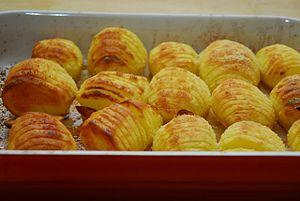
Les hasselbackspotatis sont une recette de pommes de terre cuites, où les pommes de terre sont coupées en tranches minces environ jusqu'à la moitié. Du beurre, de la chapelure et des amandes sont ajoutés sur le dessus des pommes de terre lors de la cuisson.
La cuisine suédoise peut être définie comme la cuisine traditionnelle de la Suède, appelée en suédois « svenska köket ».